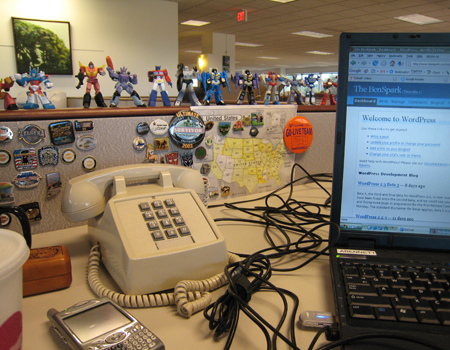
user: Given an image and a question. Answer the question in a short answer. Question: Is the beige phone a land line or a wireless phone? Short Answer:
assistant: land line